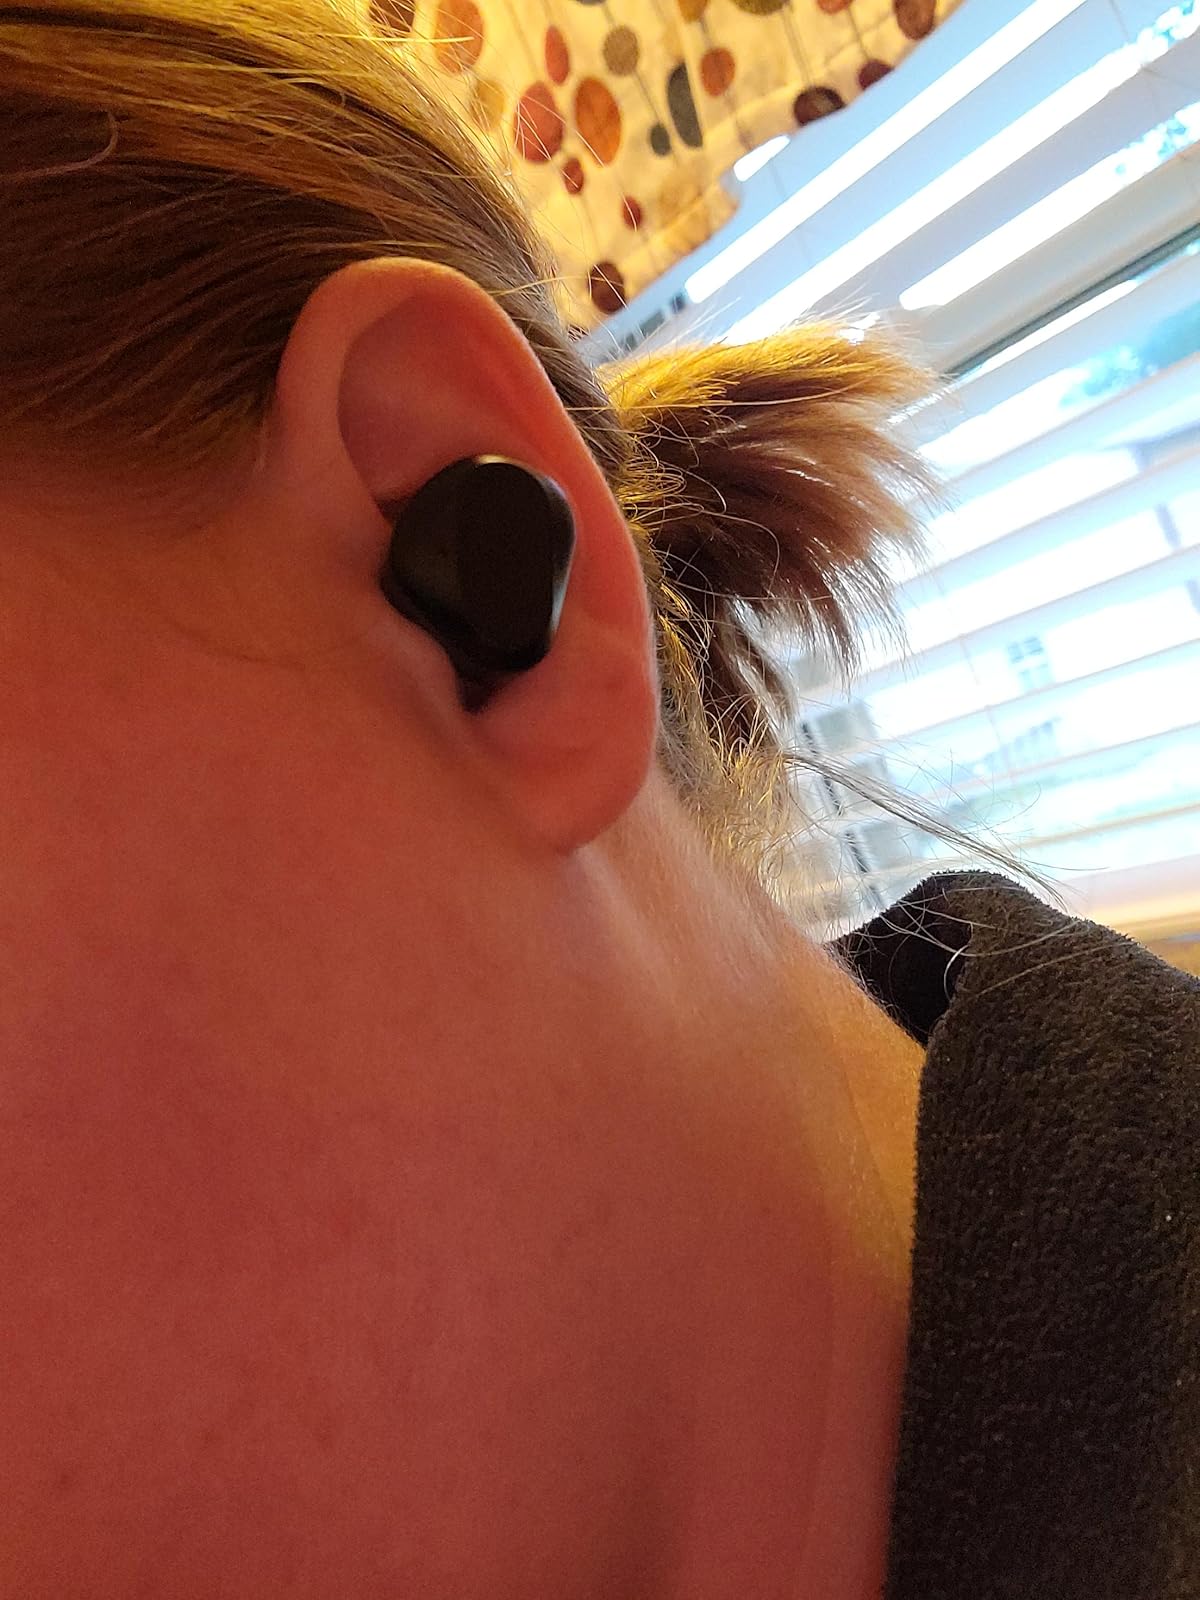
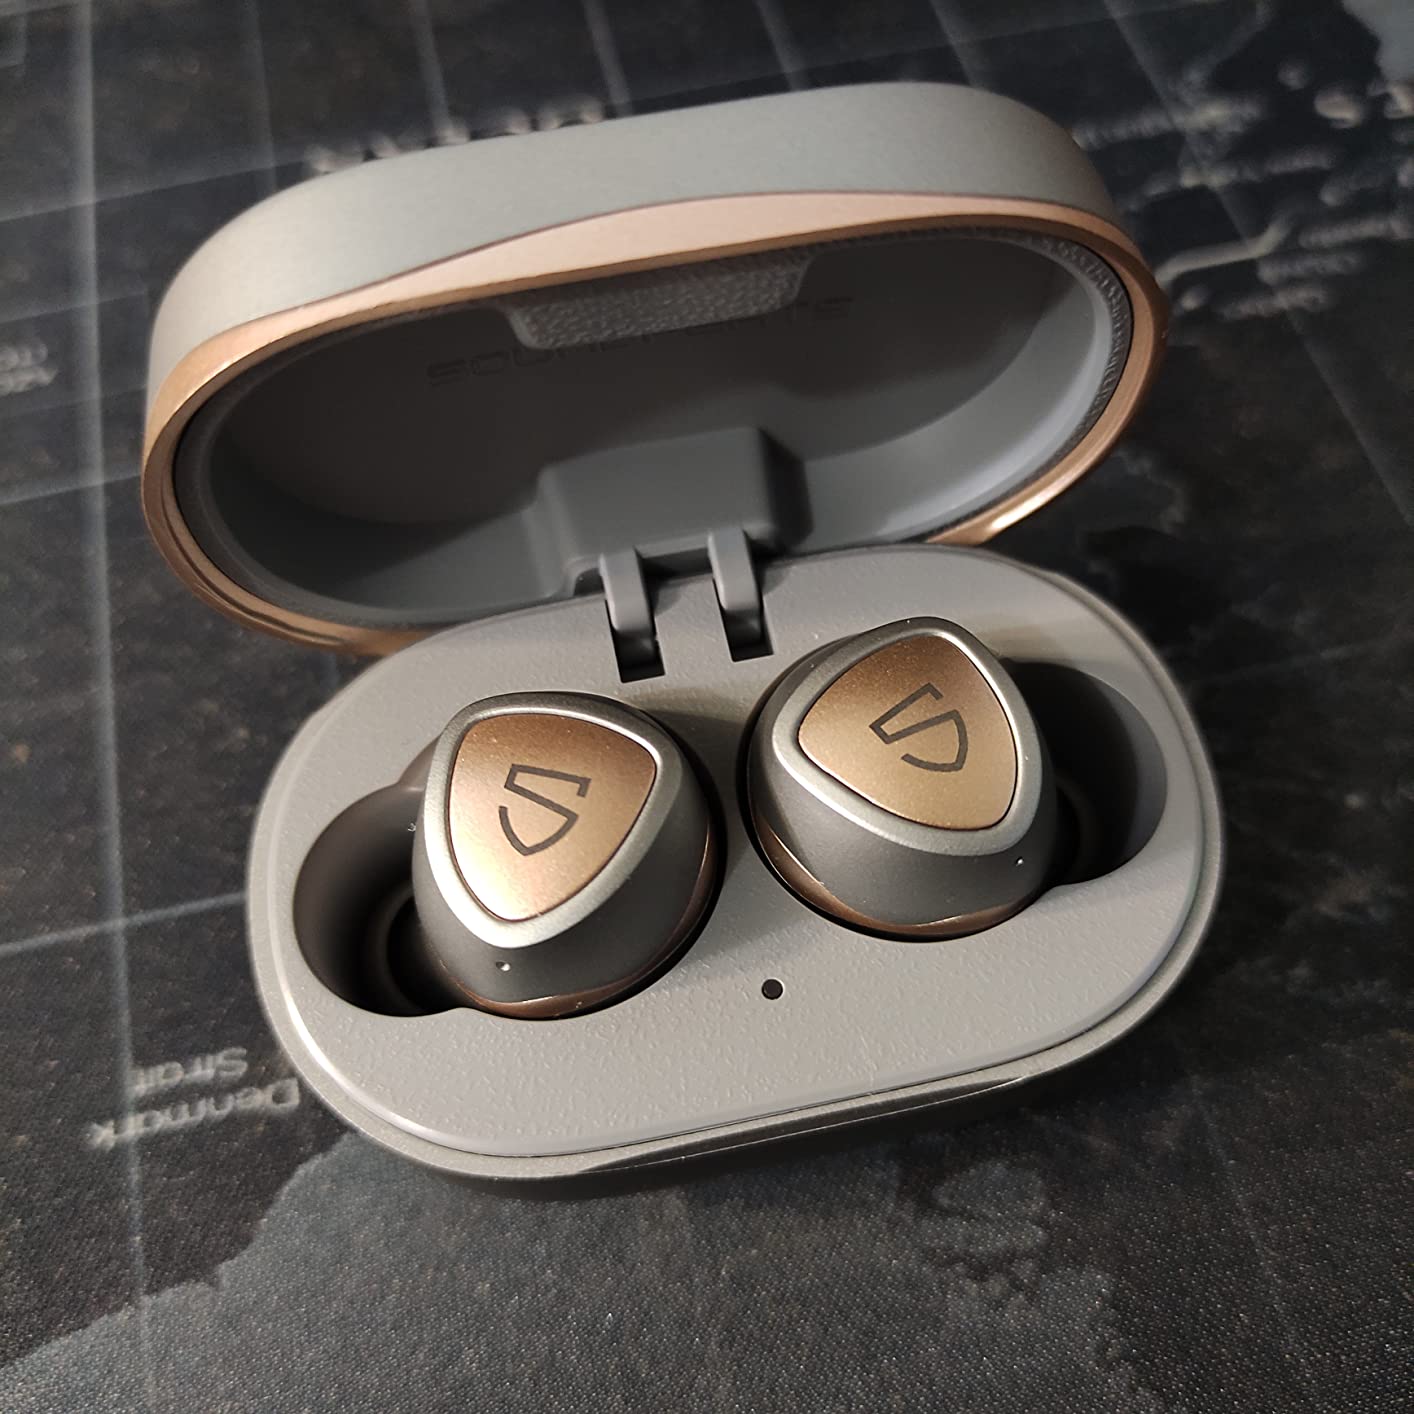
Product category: earbuds
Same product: no